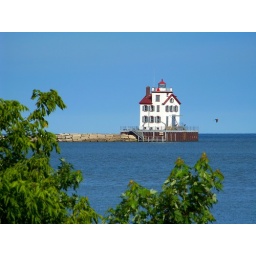
Our favorite Lighthouse surrounded by a deep blue Lake Erie and sky with a splash of green in Lorain, OH.